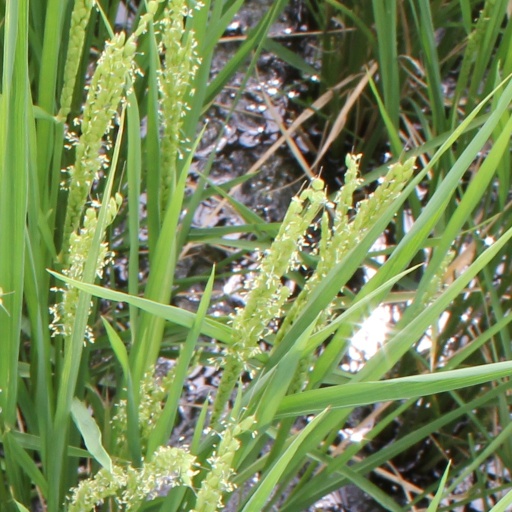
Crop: rice